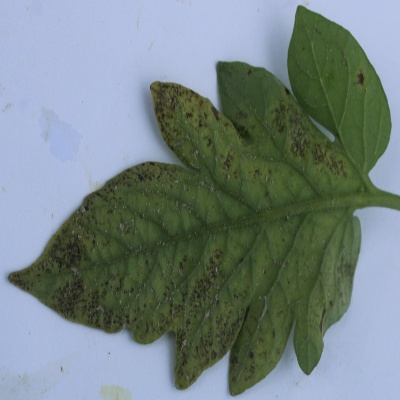
Crop: Tomato
Condition: septoria leaf spot